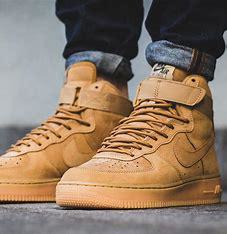
Brand: Nike
Model: Air Force 1 07 LV8